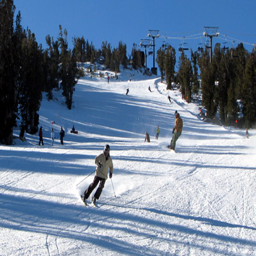
Skiers and snowboarders make their way down a hillside.
A group of skiers and snowboarders skiing down a ski trail.
Group of people snow skiing down a slope
People are skiing and snowboarding at a ski resort.
Skiers skiing down a snow covered ski slope.